Polimá Westcoast

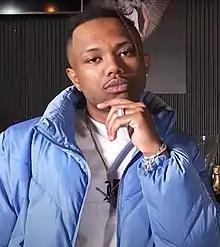
Westcoast in 2019

Polimá Ngangu Eduardo Miguel Orellana (born August 29, 1997), known professionally as Polimá WestCoast, is a Chilean rapper and singer. His musical style is defined as Latin trap and reggaeton. He is one of the better known figures of the Chilean urban music scene that emerged in the late-2010s. He had his first underground hit with the song "Brokeboi" in 2018. In 2019 Polimá Westcoast presented a show at Lollapalooza Chile and toured the country soon after.